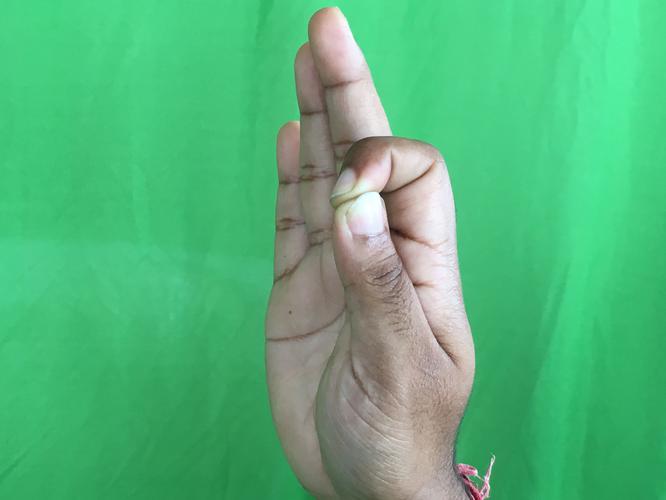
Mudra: Aralam
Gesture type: single_hand